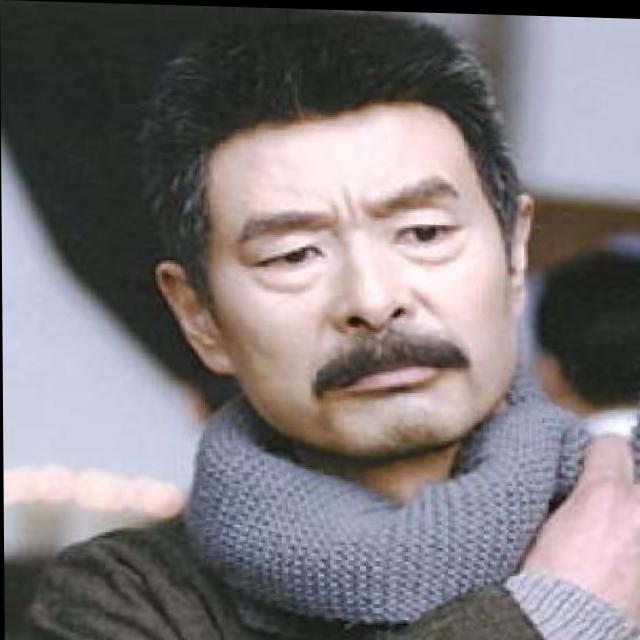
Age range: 45-64